The Gatehouse at Bonds Mill

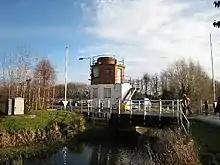
The pillbox and bridge

The Gatehouse at Bonds Mill at Stonehouse, Gloucestershire, England, was constructed during World War II as a defensive pillbox as part of the Stop Line Green. It is a rare example of a two-storey pillbox with a rooftop gun emplacement and is a Grade II listed building. It is now used as a visitor centre run by the Cotswold Canals Trust.